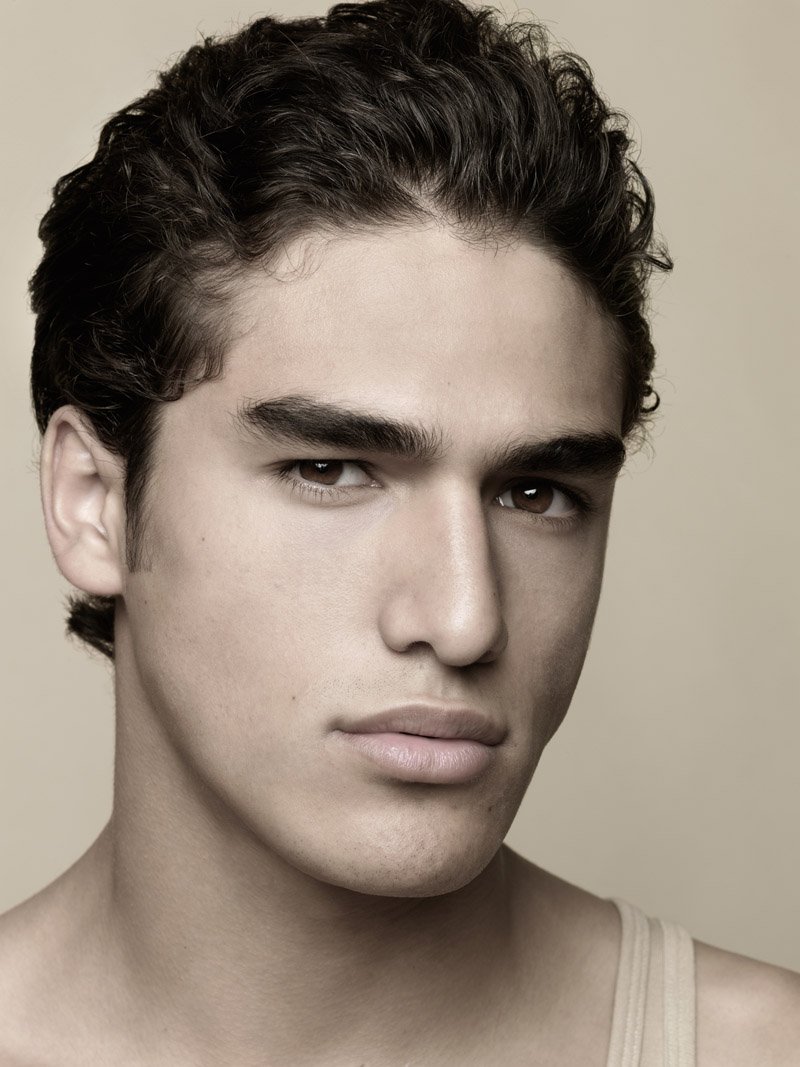
Gender: men